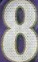
Number: 8